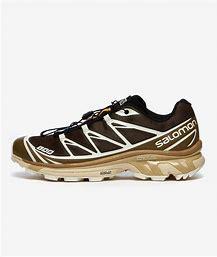
Brand: Salomon
Model: XT